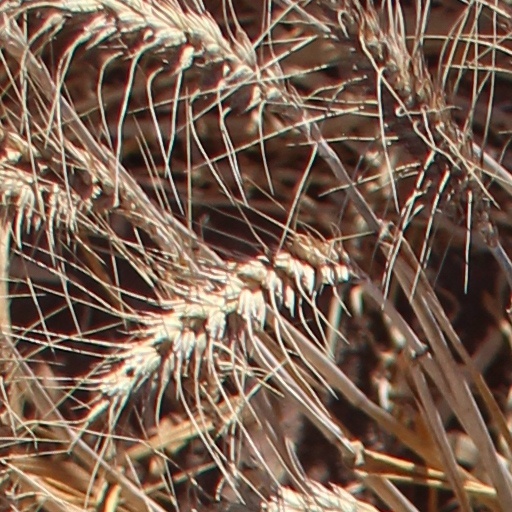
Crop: wheat